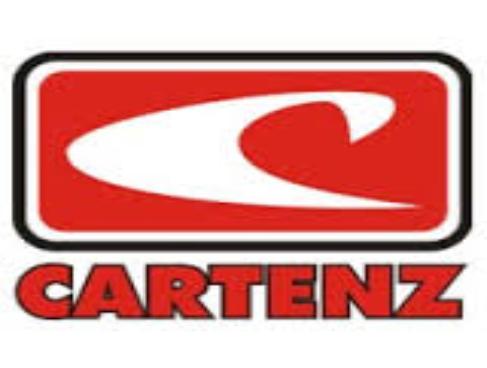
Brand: Cartenz
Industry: Others